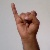
The image shows a hand gesture representing the letter 'I' in Indian Sign Language.